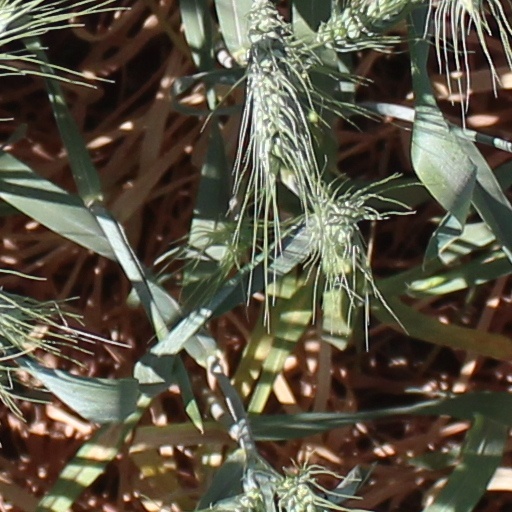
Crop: wheat